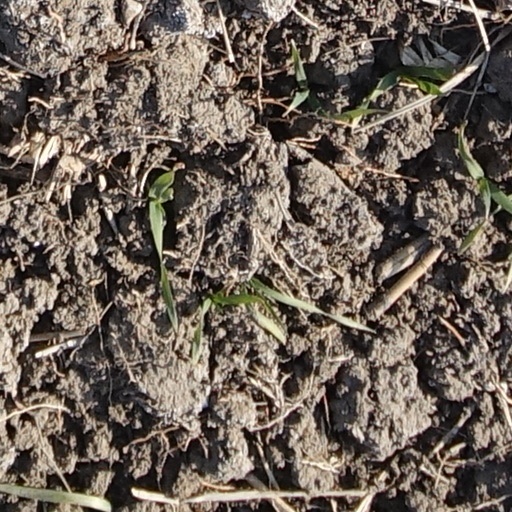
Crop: wheat